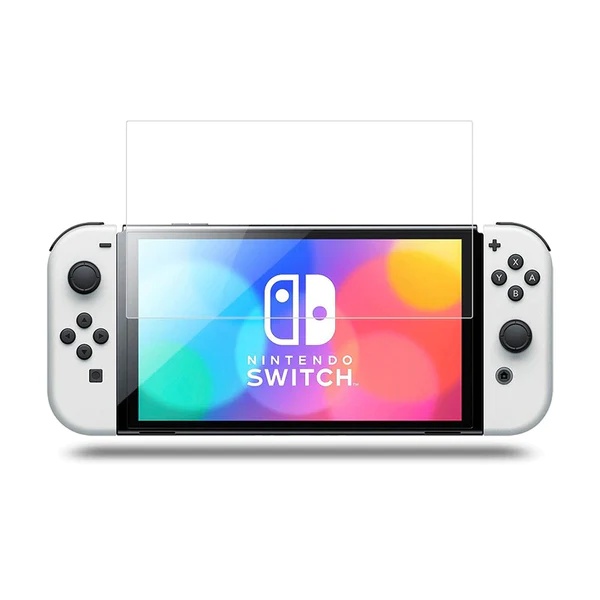
Glass Screen Protector for Nintendo Switch
Brand: Q8complex
Category: Electronics > Video Game Console Accessories > Portable Game Console Accessories > Portable Game Console Screen Protectors